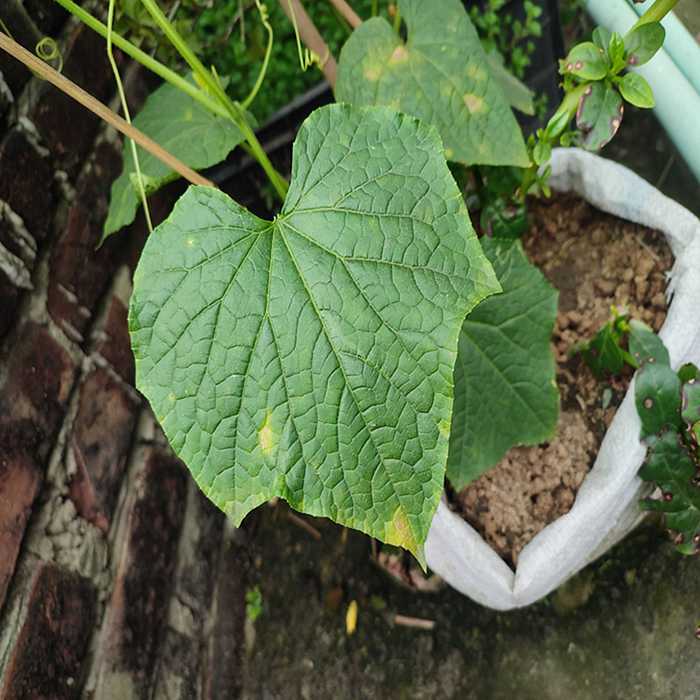
Plant: Cucumber
Label: Downy mildew